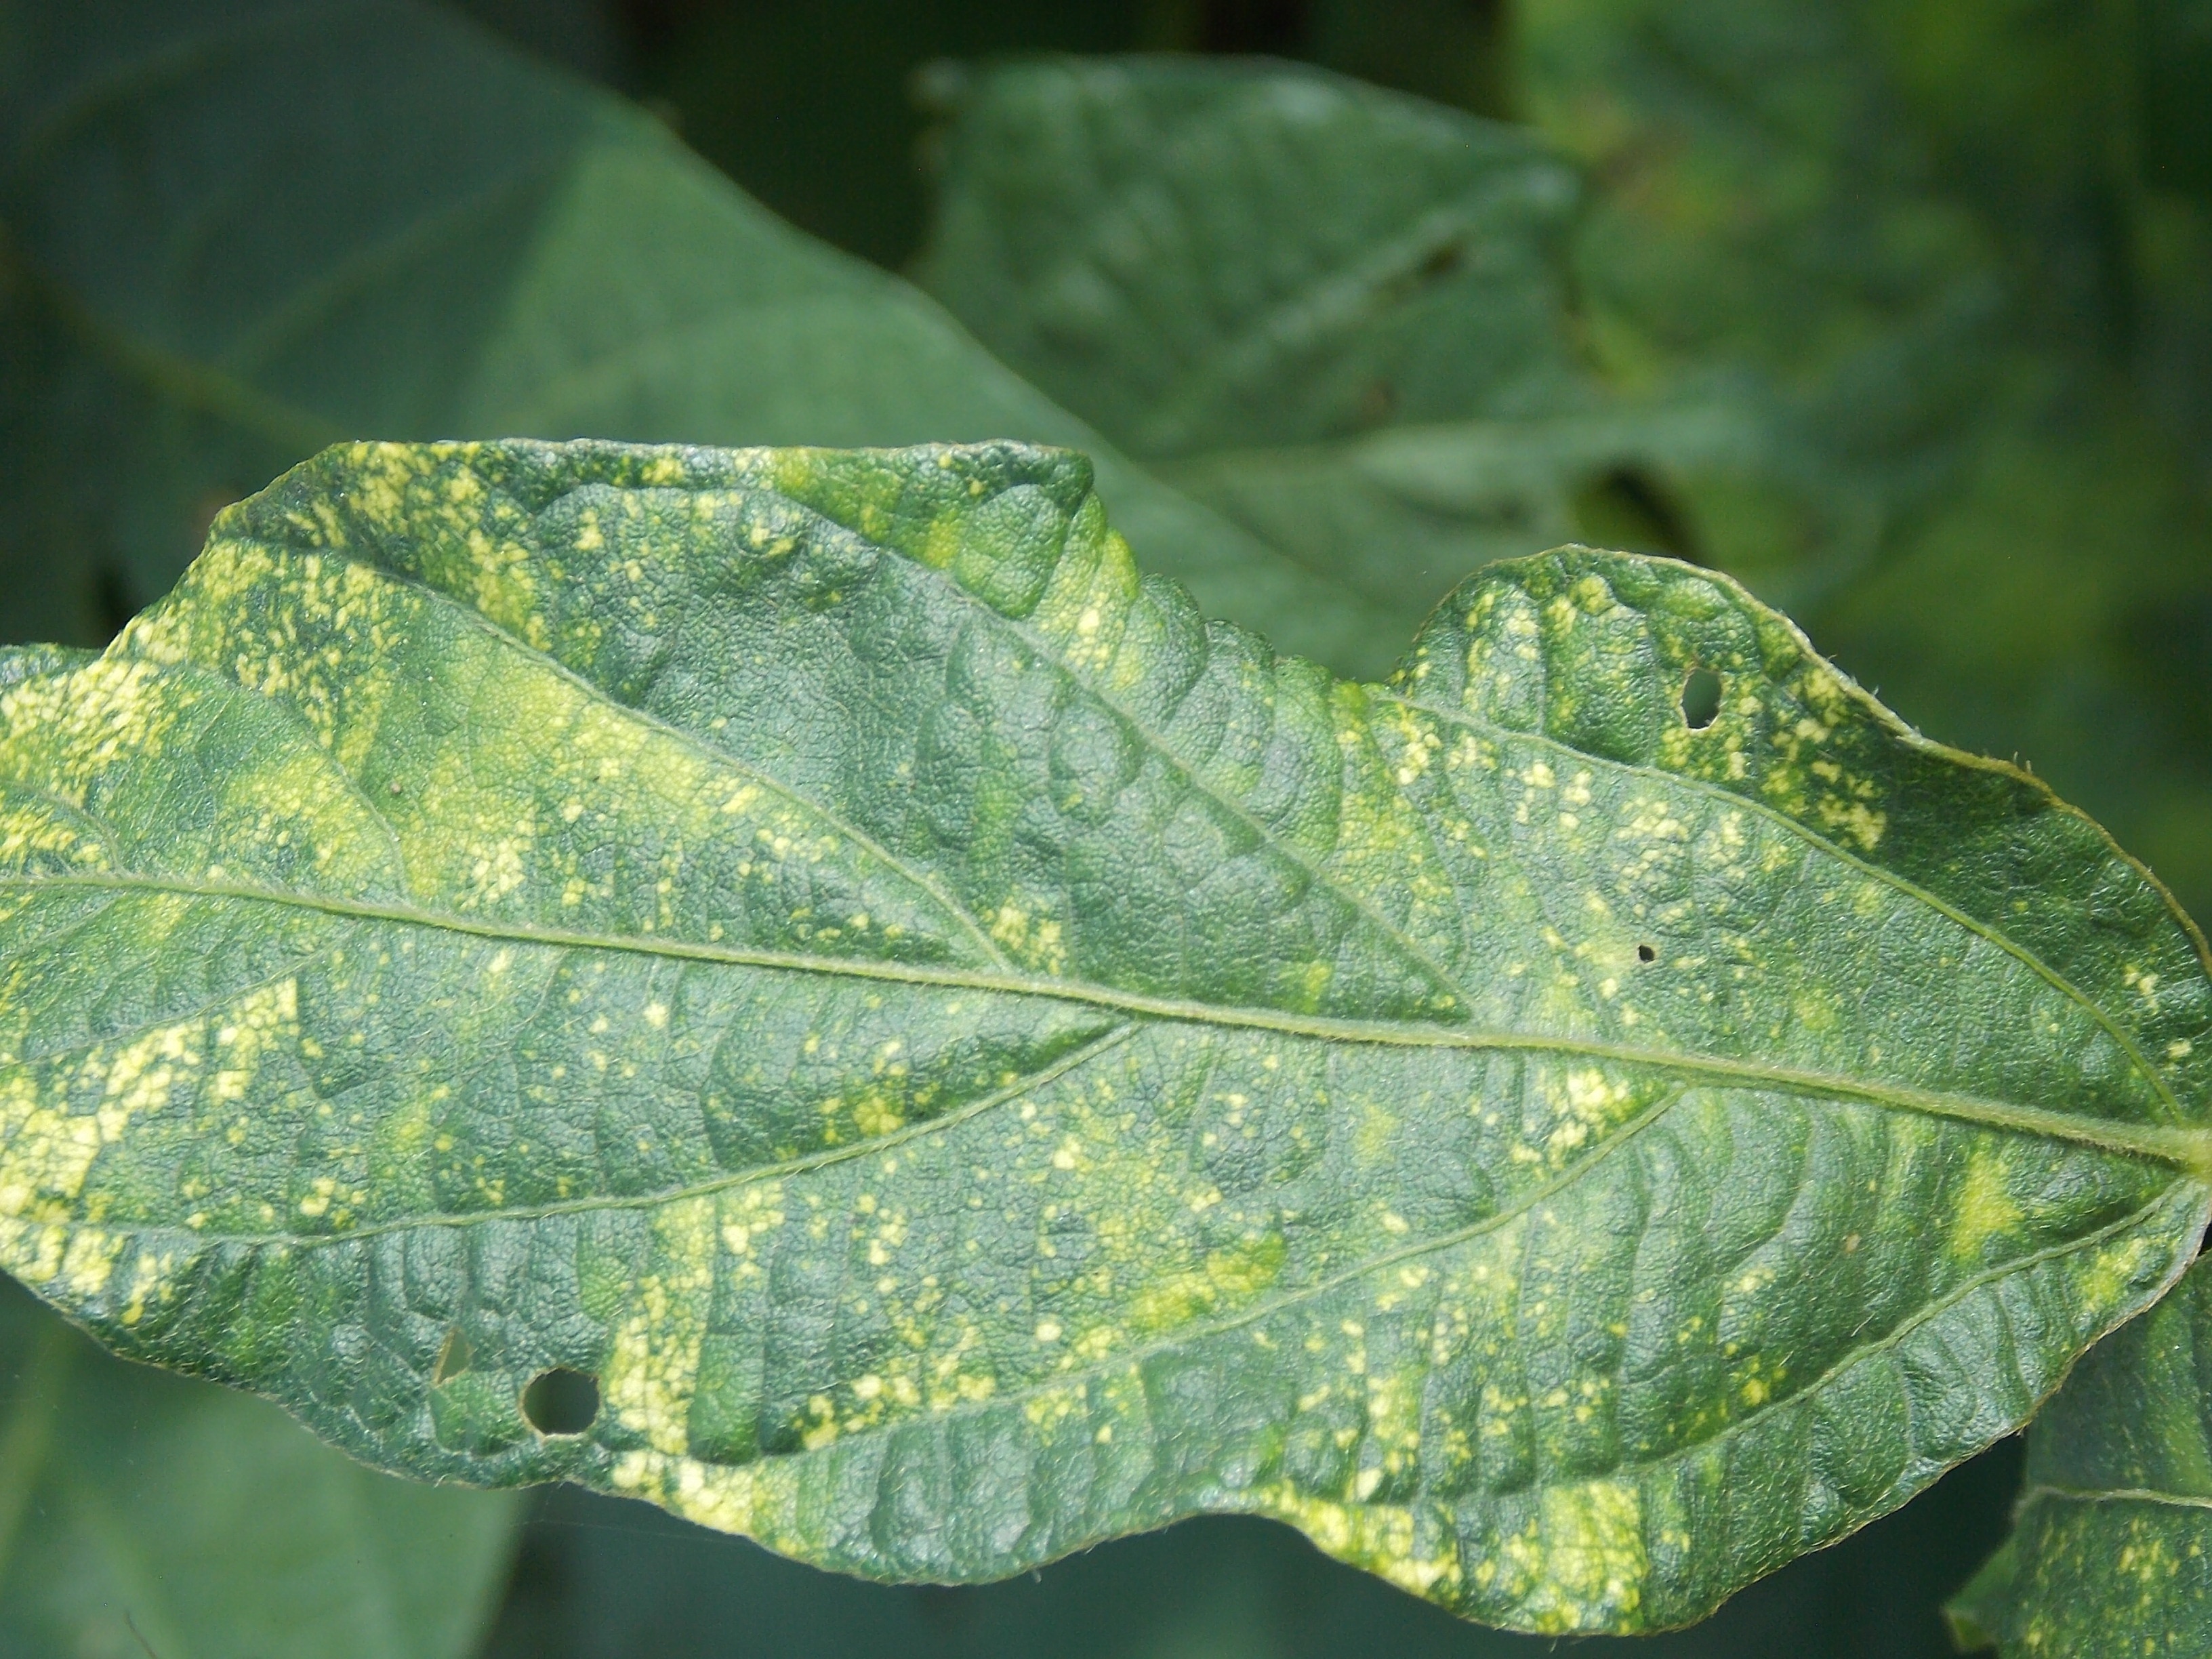
Label: Disease